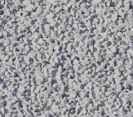
Surface type: gravel